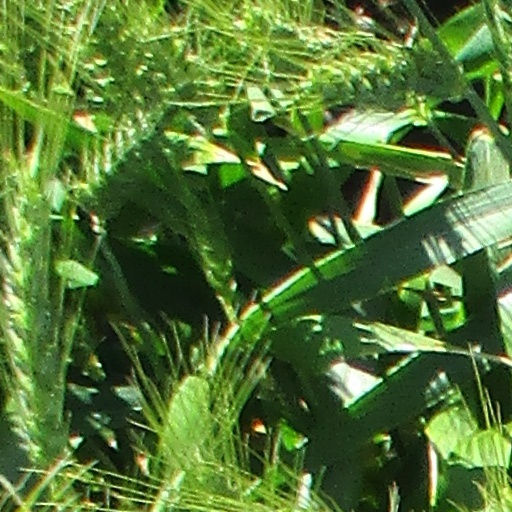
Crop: wheat